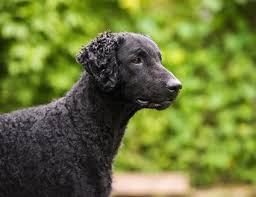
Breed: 202-n000028-curly_coated_retriever